Bradshaw Dive

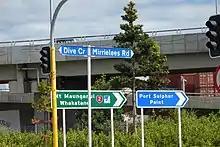
Dive Crescent in Tauranga is named after the former Mayor of Tauranga

He was elected to the Egmont electorate in the 1908 general election, but was defeated in 1911. He later served as Mayor of Tauranga.